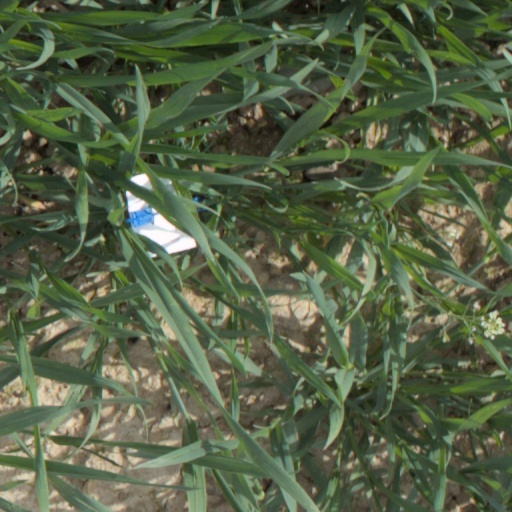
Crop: wheat